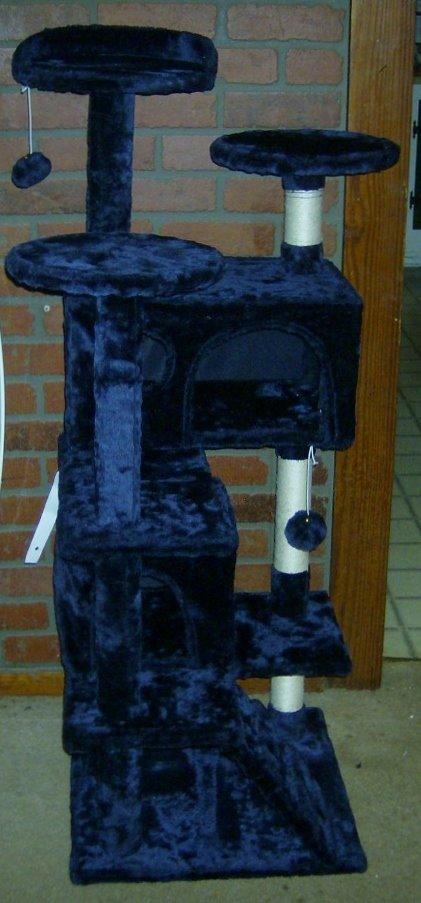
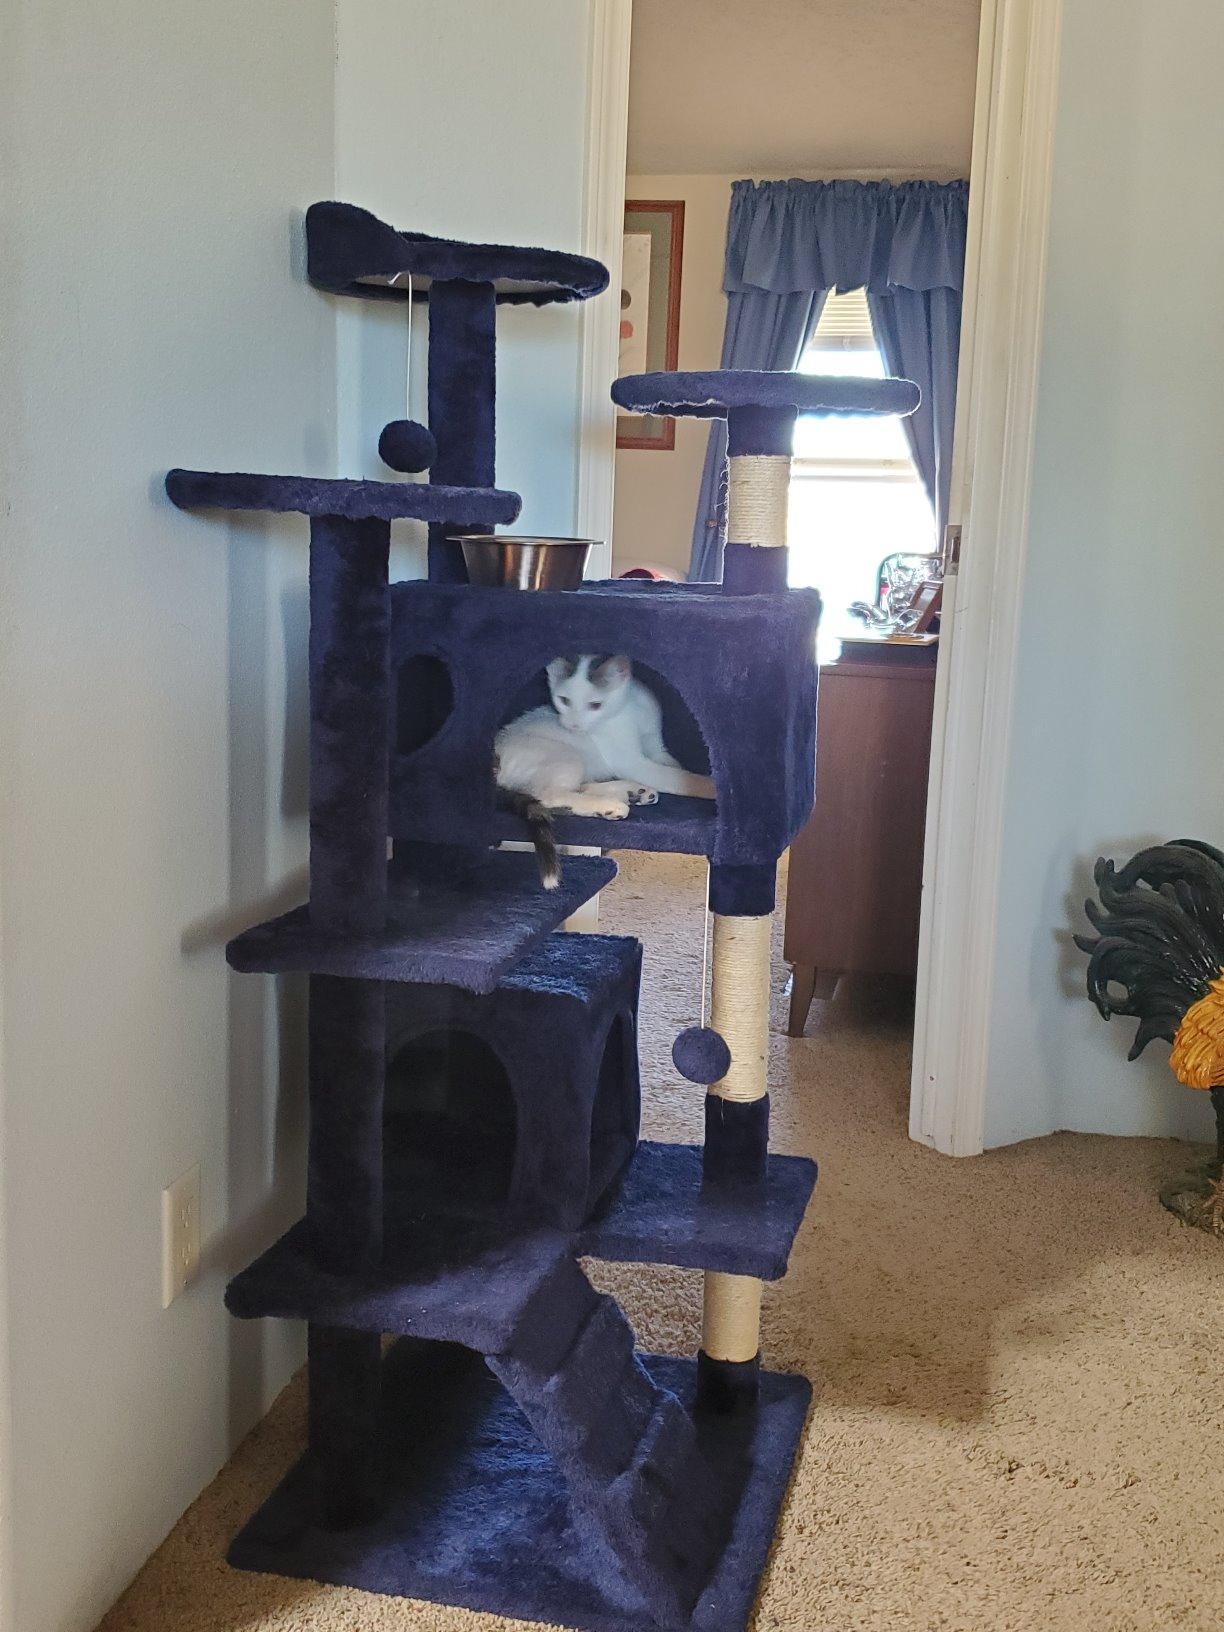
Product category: items_cat tree
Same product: yes